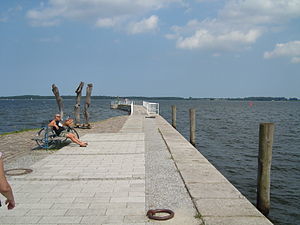
Dänische Wiek
Dänische Wiek ved Wieck
Dänische Wiek er en bugt i den sydlige del af Greifswalder Bodden ved mundingen af floden Ryck i nærheden af byen Greifswald.